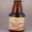
Label: bottle